Adriaen van de Velde

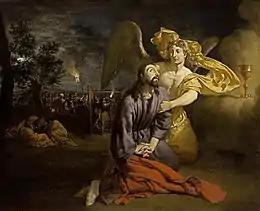
"Agony in the garden"

He initially studied with his father. Not wishing to follow in the family tradition of marine painting, he decided to move to Haarlem to continue his study in the workshop of Jan Wynants, a landscape painter. In Haarlem he also met Philip Wouwerman and Paulus Potter, both animal painters who had an important influence on his work.